St Albans Market

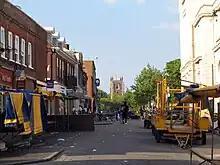
The Council’s stall team dismantling the stalls at the end of a market day

Sometime in the later part of the twentieth century the Council began erecting their own stalls using trailers and tractors and storing their equipment in a yard next to the Cattle Market on Drovers Way. The new, built market, was a convenience to the traders and enabled the Council to more effectively control the layout of the market and the space occupied by individual traders.